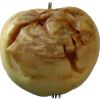
Label: Apple hit 1